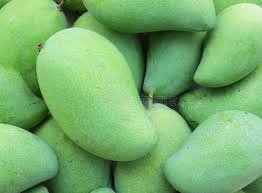
Label: Mango